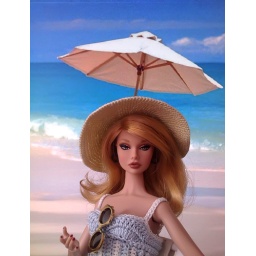
Vacations.&amp;quot;Straw&amp;quot; hat und dress are made by me